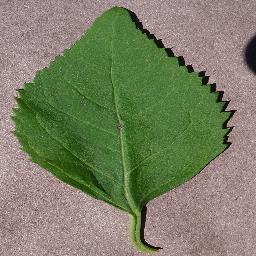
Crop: cherry
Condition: (including_sour)_healthy